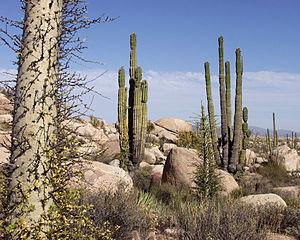
L'État libre et souverain de Basse-Californie est l'État du Mexique situé le plus au nord. La majeure partie de son territoire comprend la moitié de la péninsule de Basse-Californie au nord du 28ᵉ parallèle Nord. Cette région constitue la presqu'île du Nord-Ouest du Mexique, située entre le golfe de Californie et l'océan Pacifique. Longue de plus de 1 000 km, et d'une largeur variant entre 50 et 250 km, elle est constituée de chaînes montagneuses qui s'élèvent dans le nord à plus de 3 000 m d'altitude. Entourée par l'État de Sonora et à l'est et la Basse-Californie du Sud au sud, elle est également frontalière des États de l'Arizona et de Californie aux États-Unis.